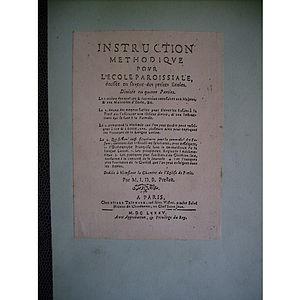
L'Escole Paroissiale ou la manière de bien instruire les enfants dans les petites escoles est un ouvrage de pédagogie écrit en 1654 par l'Abbé Jacques de Batencour de la compagnie de Saint-Nicolas-du-Chardonnet pour la Petite école de la Paroisse. Il en écrivit quelques années plus tard un abrégé dédié au chantre de Notre-Dame, L'Instruction méthodique pour l'école paroissiale.
Jacques de Batencour est un pédagogue français du XVIIᵉ siècle, auteur en 1654 de l'Escole paroissiale, ouvrage destiné à l'école paroissiale pilote pour les enfants pauvres de Saint-Nicolas-du-Chardonnet et fondé sur l'apprentissage par le latin : la lecture en latin précédait la lecture en français dont elle était le fondement.